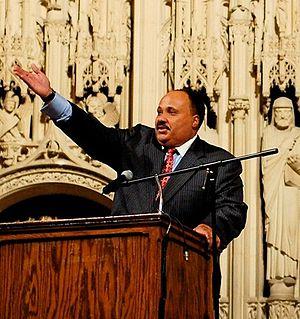
Martin Luther King III, né le 23 octobre 1957 à Montgomery en Alabama, est le fils de Martin Luther King et Coretta Scott King. Il a été président de la Southern Christian Leadership Conference de 1997 à 2004.